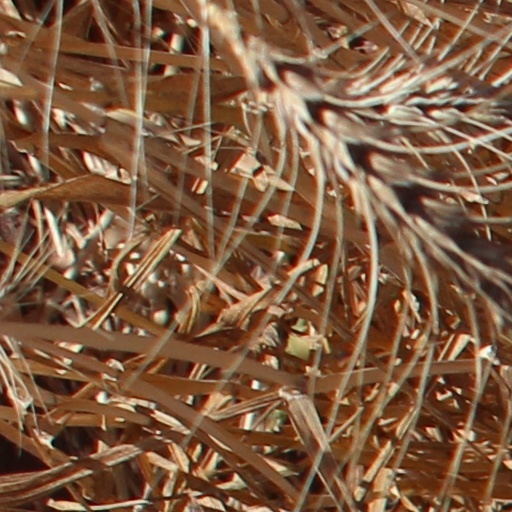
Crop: wheat